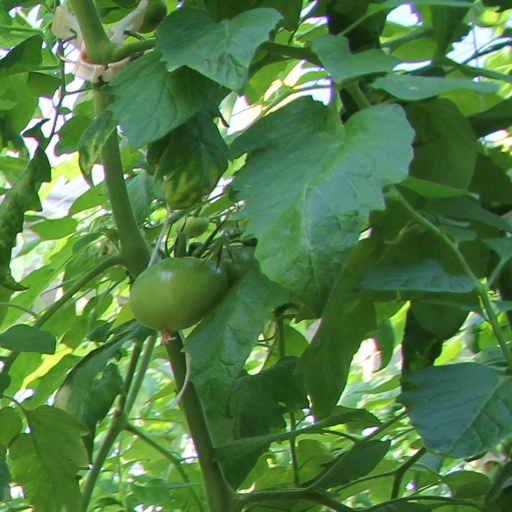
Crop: tomato